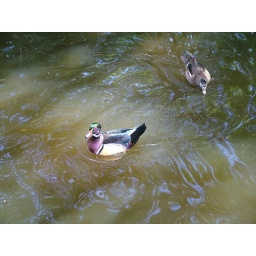
mandarin duck eyes and lovely green feathers in the sunlight